Saranathan Temple

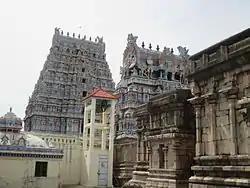
Image of the temple towers

The temple is long and wide. The temple has a temple tank in front of the temple with the same dimension. The five-tiered gopuram (temple tower) is tall and pierces the large compound wall around the temple. There is a second gopuram that is three-storied and it is located in the first precinct around the sanctum. The presiding deity, Sarantha has a tall image in standing posture. The stone images of Kaveri and sage Markandeya are housed in the sanctum. The festival deity is accompanied by Bhudevi, Sridevi, and Niladevi. A small idol of Santhanakrishna and Selvar is also housed in the sanctum. The shrine of Saranatha's consort Saranayaki Thayar is located adjacent to the sanctum. The image of both the main idol and the festival image in the Thayar are depicted in a seated posture. In the second precinct there is a Kalayana hall, where there is a shrine of Rajagoplaswamy. The images of Rukmini and Satyabhama are also housed in the same shrine. In front of the shrine, the shrine of Thiruvenkatamudayam is situated. There are separate shrines of Rama, Narashima, Kaliyamardhana, Bala Saranatha, Senai Mudaliar, Ramanuja, Pillai Lokacharya, the Alvars and Manavala Mamunigal in the temple. Mudikondan River flows from the west and Kudamurutti River in the south of the temple. There is a shrine of Hanuman from the west end of the temple tank and Vinayaka from the north-eastern side.